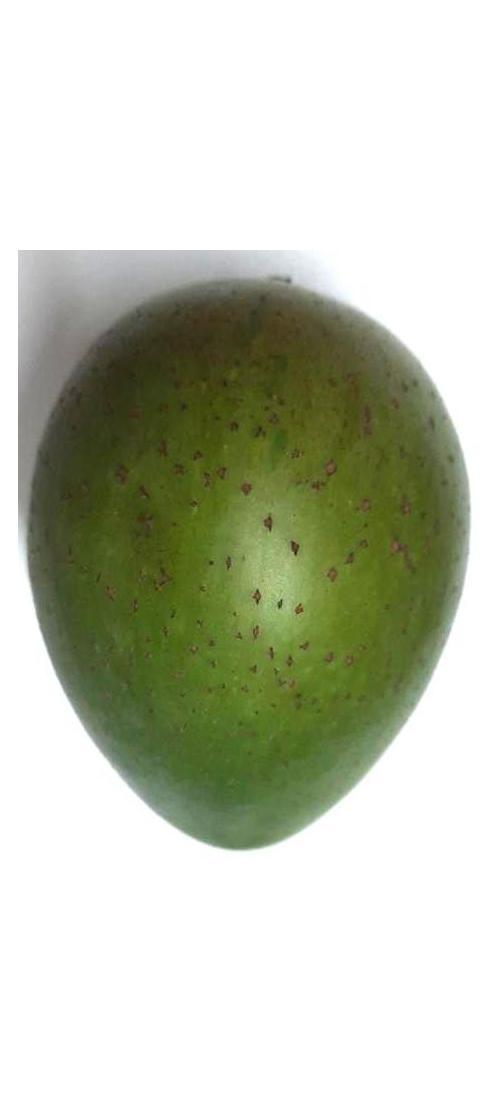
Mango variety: Ashshina Zhinuk